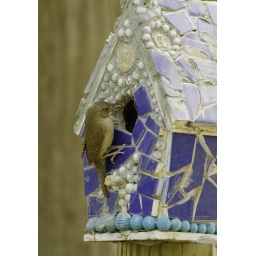
My Foofie made the bird house and a family of wrens moved in